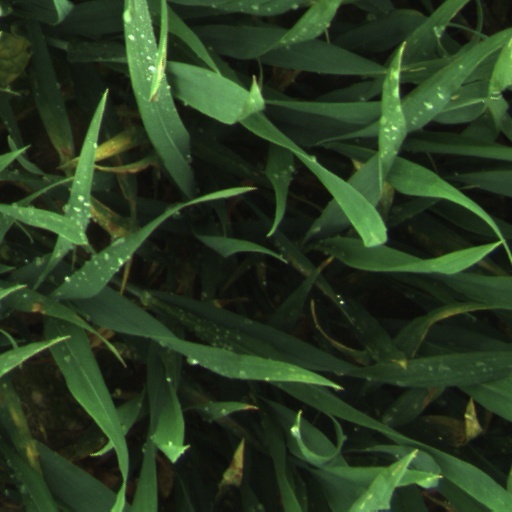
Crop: wheat